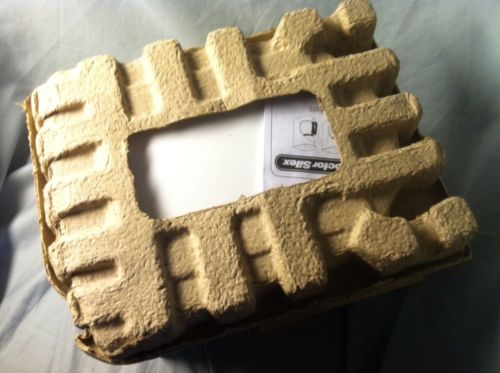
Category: coffee maker